Syntrophomonadaceae

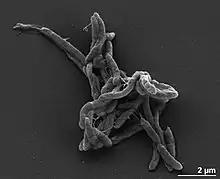

The Syntrophomonadaceae are a family of anaerobic bacteria in the order of Clostridiales. As a source of energy, these organisms use carboxylic acids.